San Jose, California

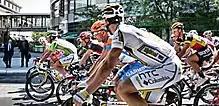
The 2010 Amgen "Tour of California" outside the Fairmont San Jose

In 2001, the city-sponsored SharkByte, an exhibit of decorated sharks based on the mascot of the hockey team, the San Jose Sharks, and modeled after Chicago's display of decorated cows. Large models of sharks decorated in clever, colorful, or creative ways by local artists were displayed for months at dozens of locations around the city. After the exhibition, the sharks were auctioned off for charity.